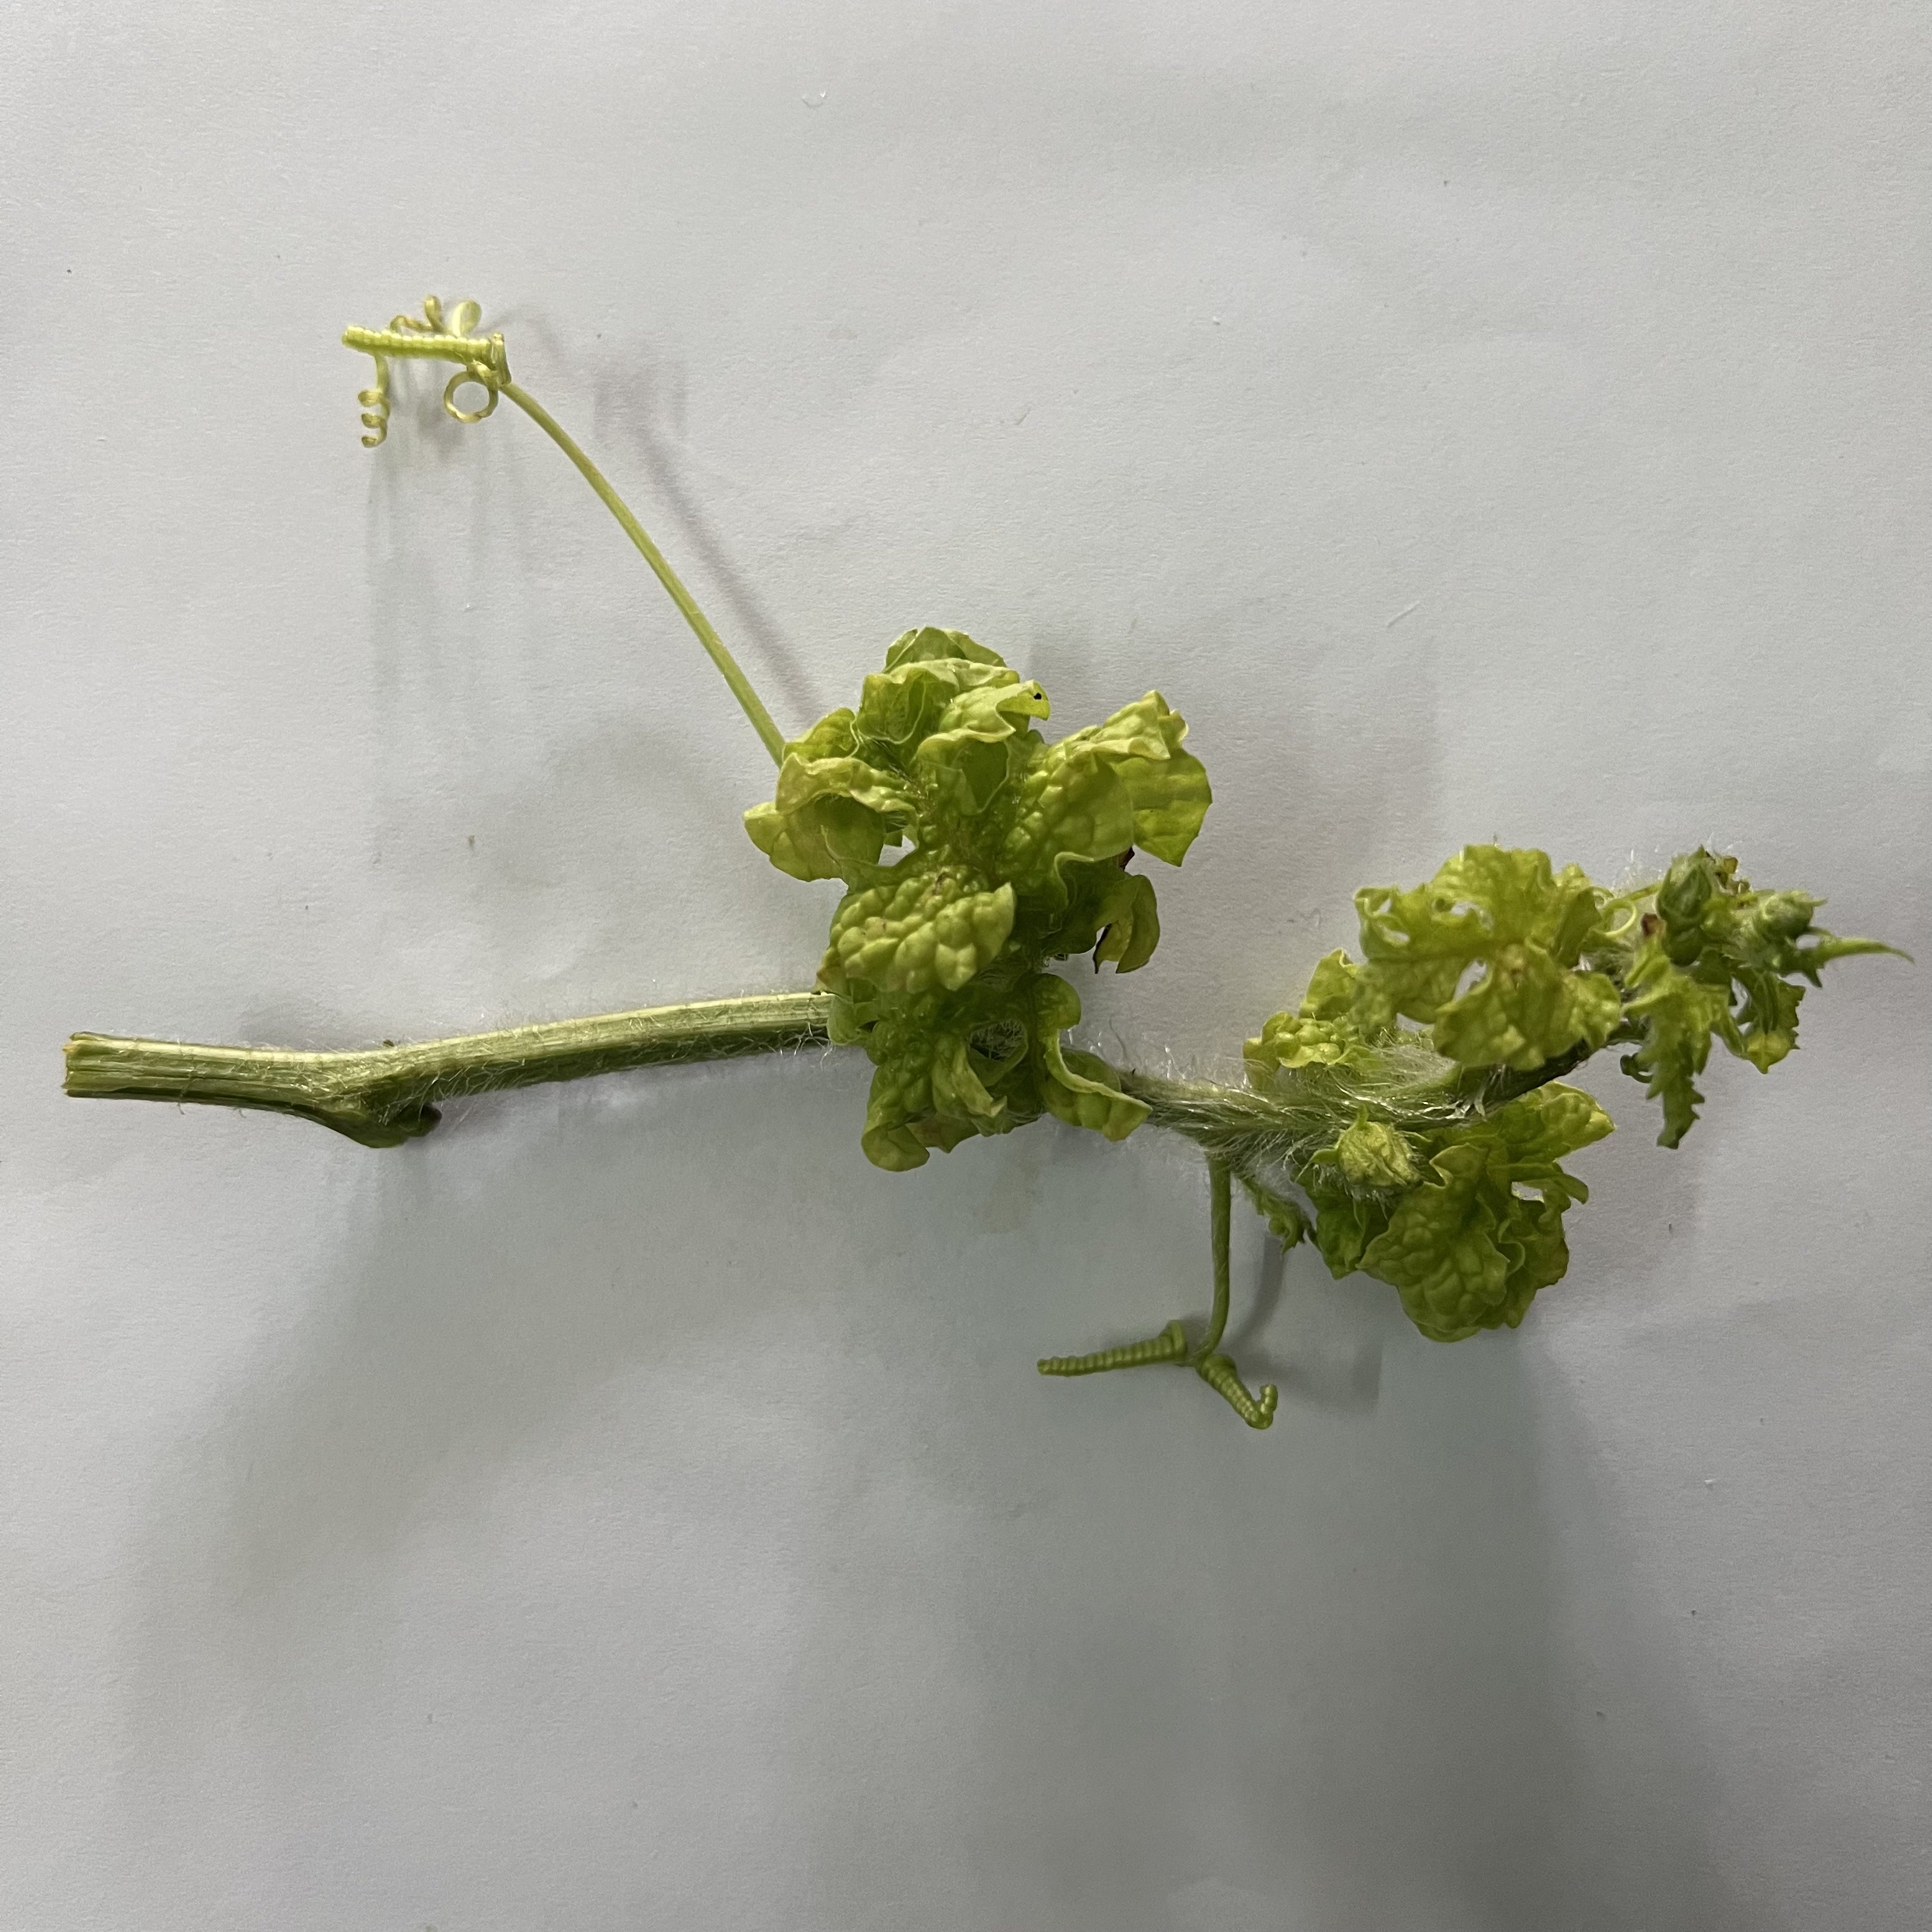
Label: Mosaic_Virus